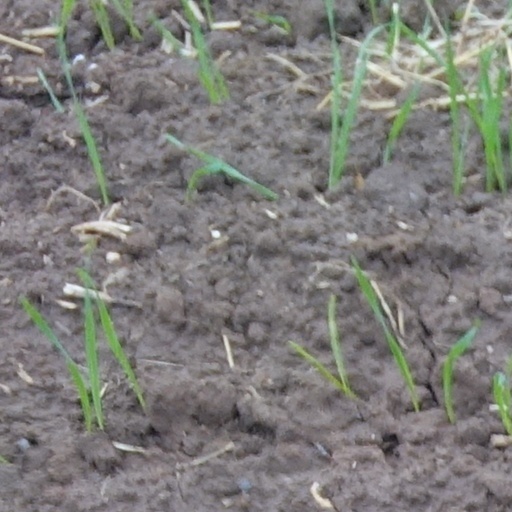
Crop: wheat